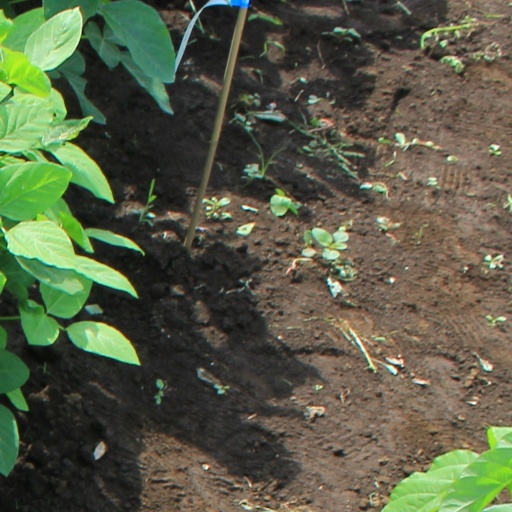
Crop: soybean